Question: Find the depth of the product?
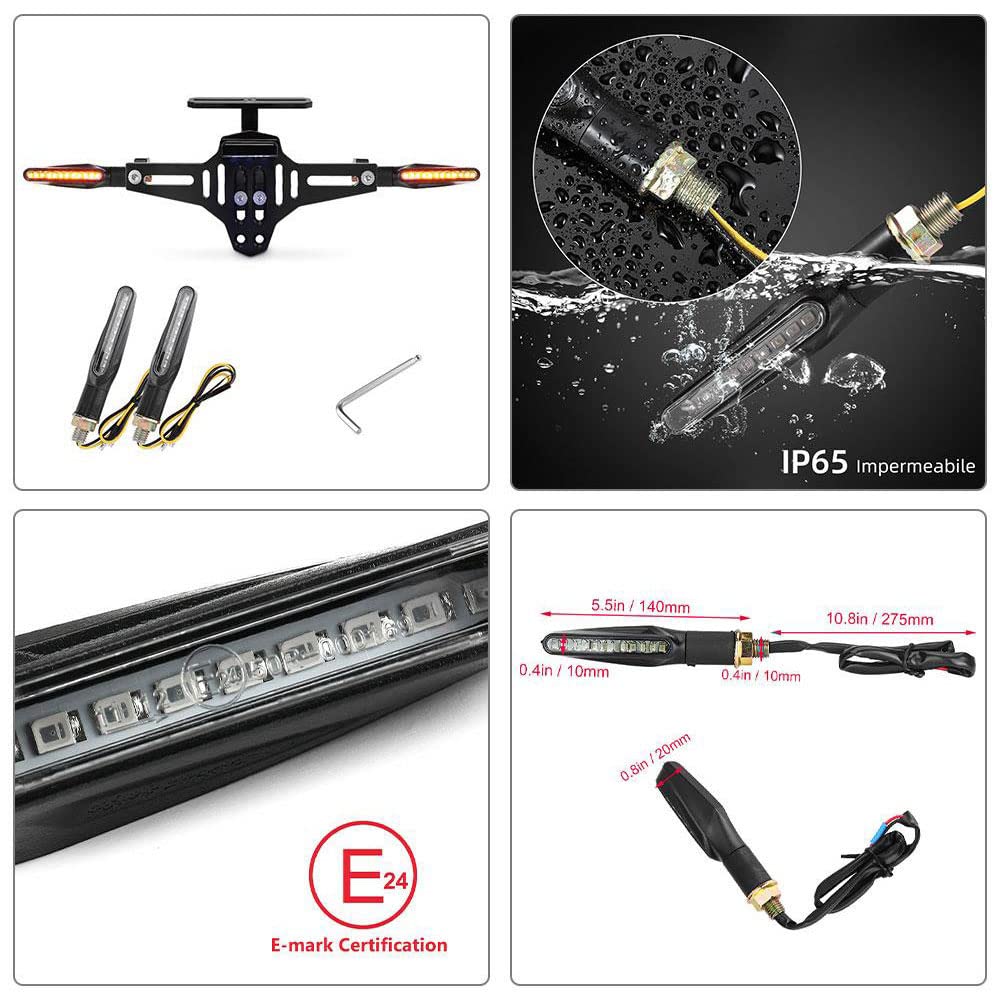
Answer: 140.0 millimetre